Xylophone

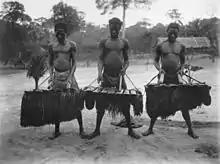
Cameroon, ~1914

The modern western xylophone has bars of rosewood, padauk, cocobolo, or various synthetic materials such as fiberglass or fiberglass-reinforced plastic which allows a louder sound. Some can be as small a range as octaves but concert xylophones are typically or 4 octaves. Like the glockenspiel, the xylophone is a transposing instrument: its parts are written one octave below the sounding notes.